SS Ben-my-Chree (1908)

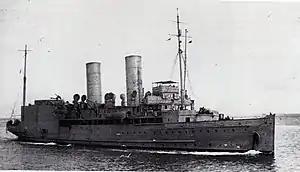
"HMS Ben-my-Chree"

"Ben-my-Chree" was the flagship of the Steam Packet Fleet when the Great War broke out in the summer of 1914, carrying more passengers than any other company ship.